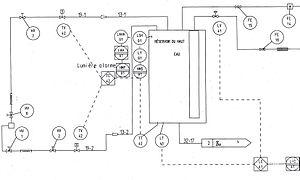
Schéma de tuyauterie et instrumentation conforme au norme ISA S5.1. Unknown
Un schéma tuyauterie et instrumentation est un diagramme qui définit tous les éléments d'un procédé industriel. Il est le schéma le plus précis et le plus complet utilisé par les ingénieurs pour la description d'un procédé.